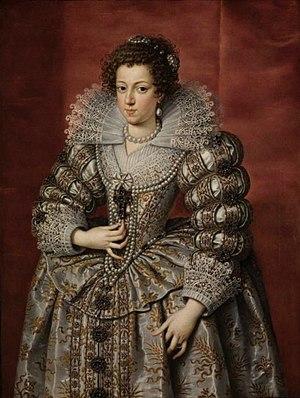
Frans Pourbus dit le Jeune, né à Anvers vers 1569-1570, mort à Paris en 1622, est un peintre brabançon et non flamand, né sujet de la couronne d'Espagne puis sujet de l'infante Isabel Clara Eugenia, fils de Frans Pourbus l'Ancien et petit-fils de Pieter Pourbus, devenu sujet français en août 1618.